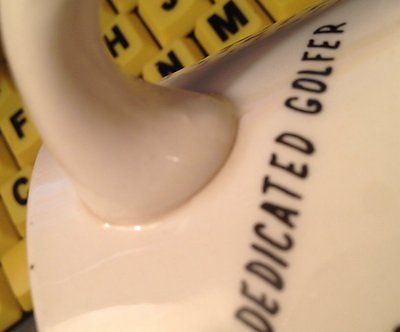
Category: mug